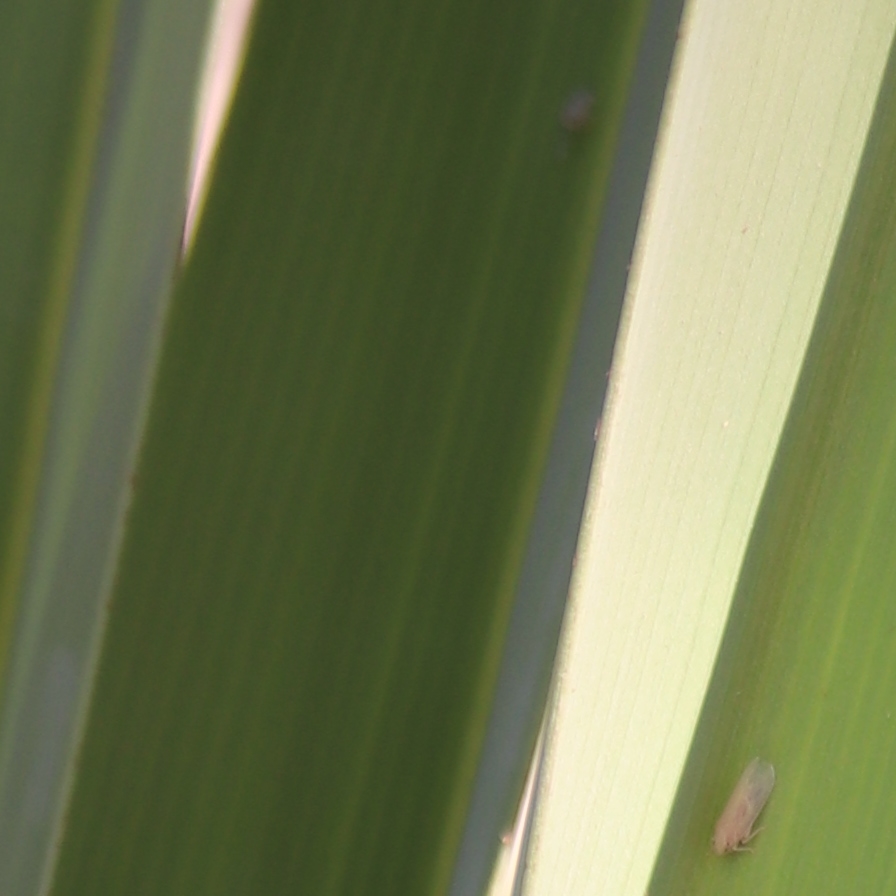
Label: Bug